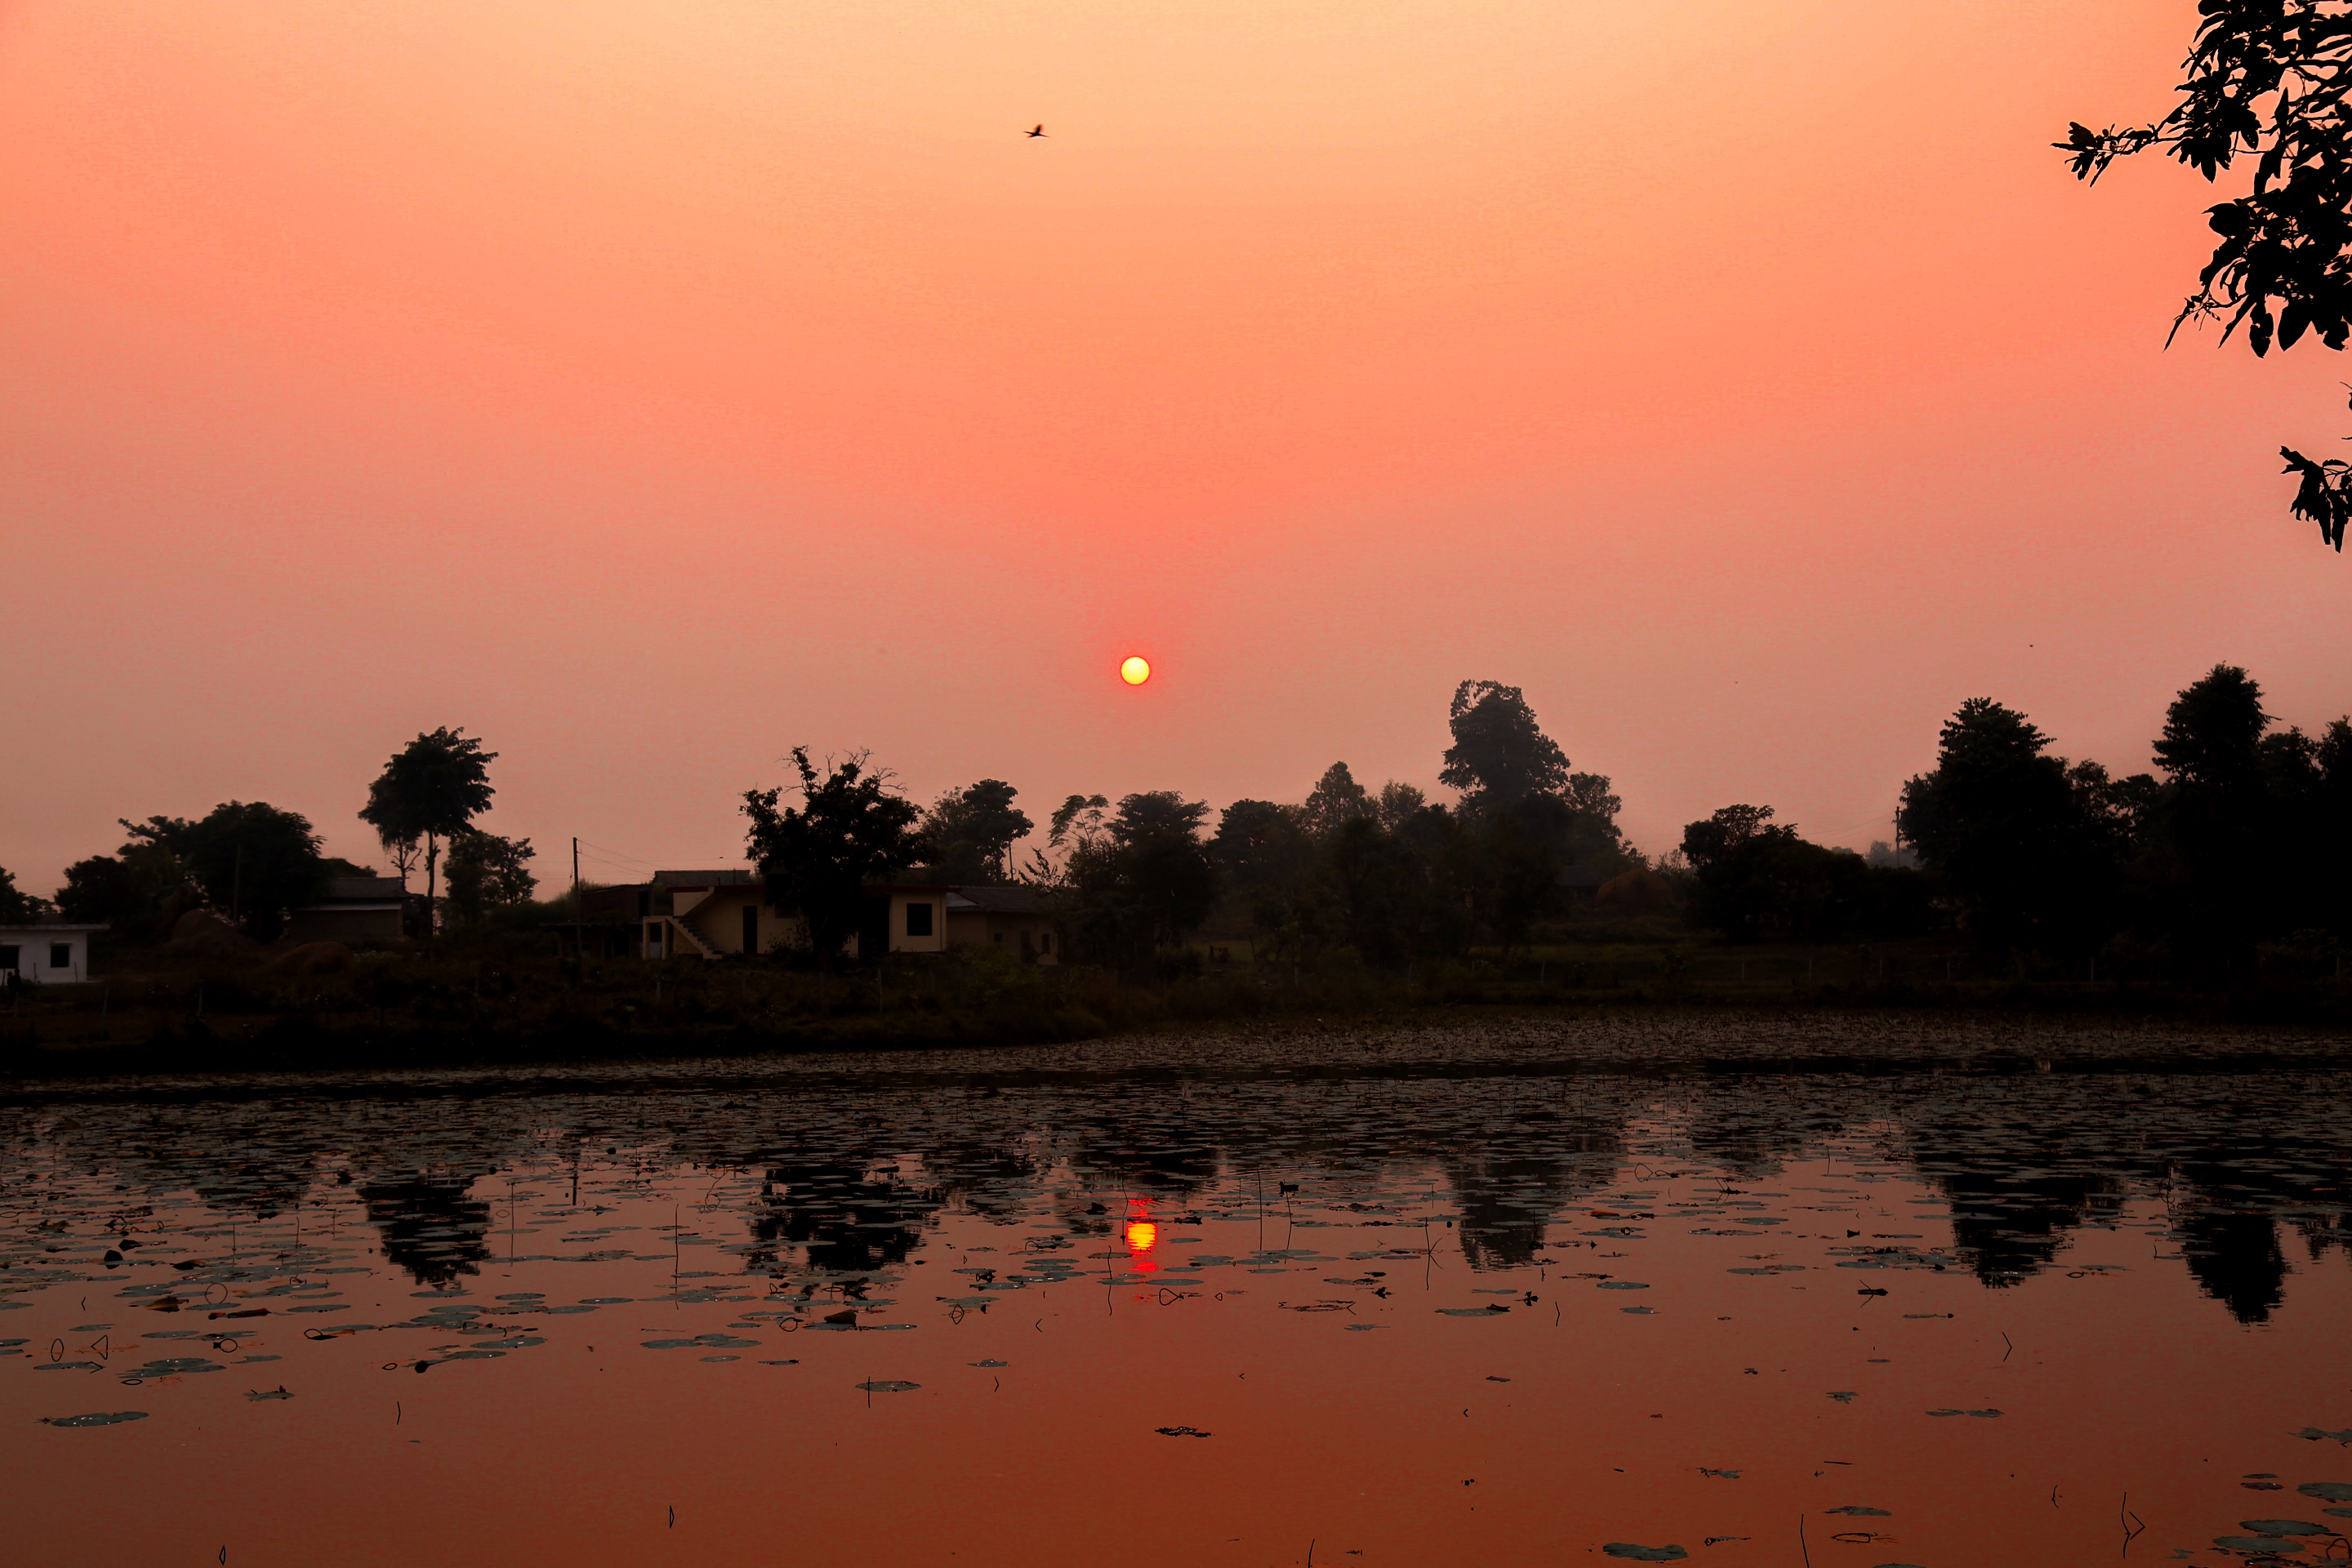
canon, photography, landscape, peace, satisfying, beautiful, lake, reflection, golden, hour, sunset, birds, evening, heaven, forest, village, lotus, fish, sun, sky, sunrise, water, dusk, afterglow, morning, horizon, natural landscape, atmospheric phenomenon, cloud, water resources, tree, dawn, calm, bank, waterway, river, sunlight, red sky at morning, reservoir, astronomical object, pond